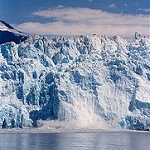
Label: glacier